William Howe, 5th Viscount Howe

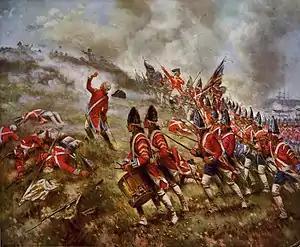
Depiction of the Battle of Bunker Hill by Percy Moran, 1909

Although Howe was not injured in the battle, it had a pronounced effect on his spirit. According to British historian George Otto Trevelyan, the battle "exercised a permanent and most potent influence" especially on Howe's behaviour, and that Howe's military skills thereafter "were apt to fail him at the very moment when they were especially wanted." Despite an outward appearance of confidence and popularity with his troops, the "genial six-footer with a face some people described as 'coarse, privately often exhibited a lack of self-confidence, and in later campaigns became somewhat dependent on his older brother Richard (the admiral in the Royal Navy, also on station in the Colonies) for advice and approval.